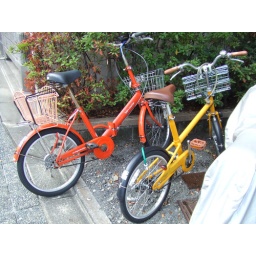
love in orange and yellow